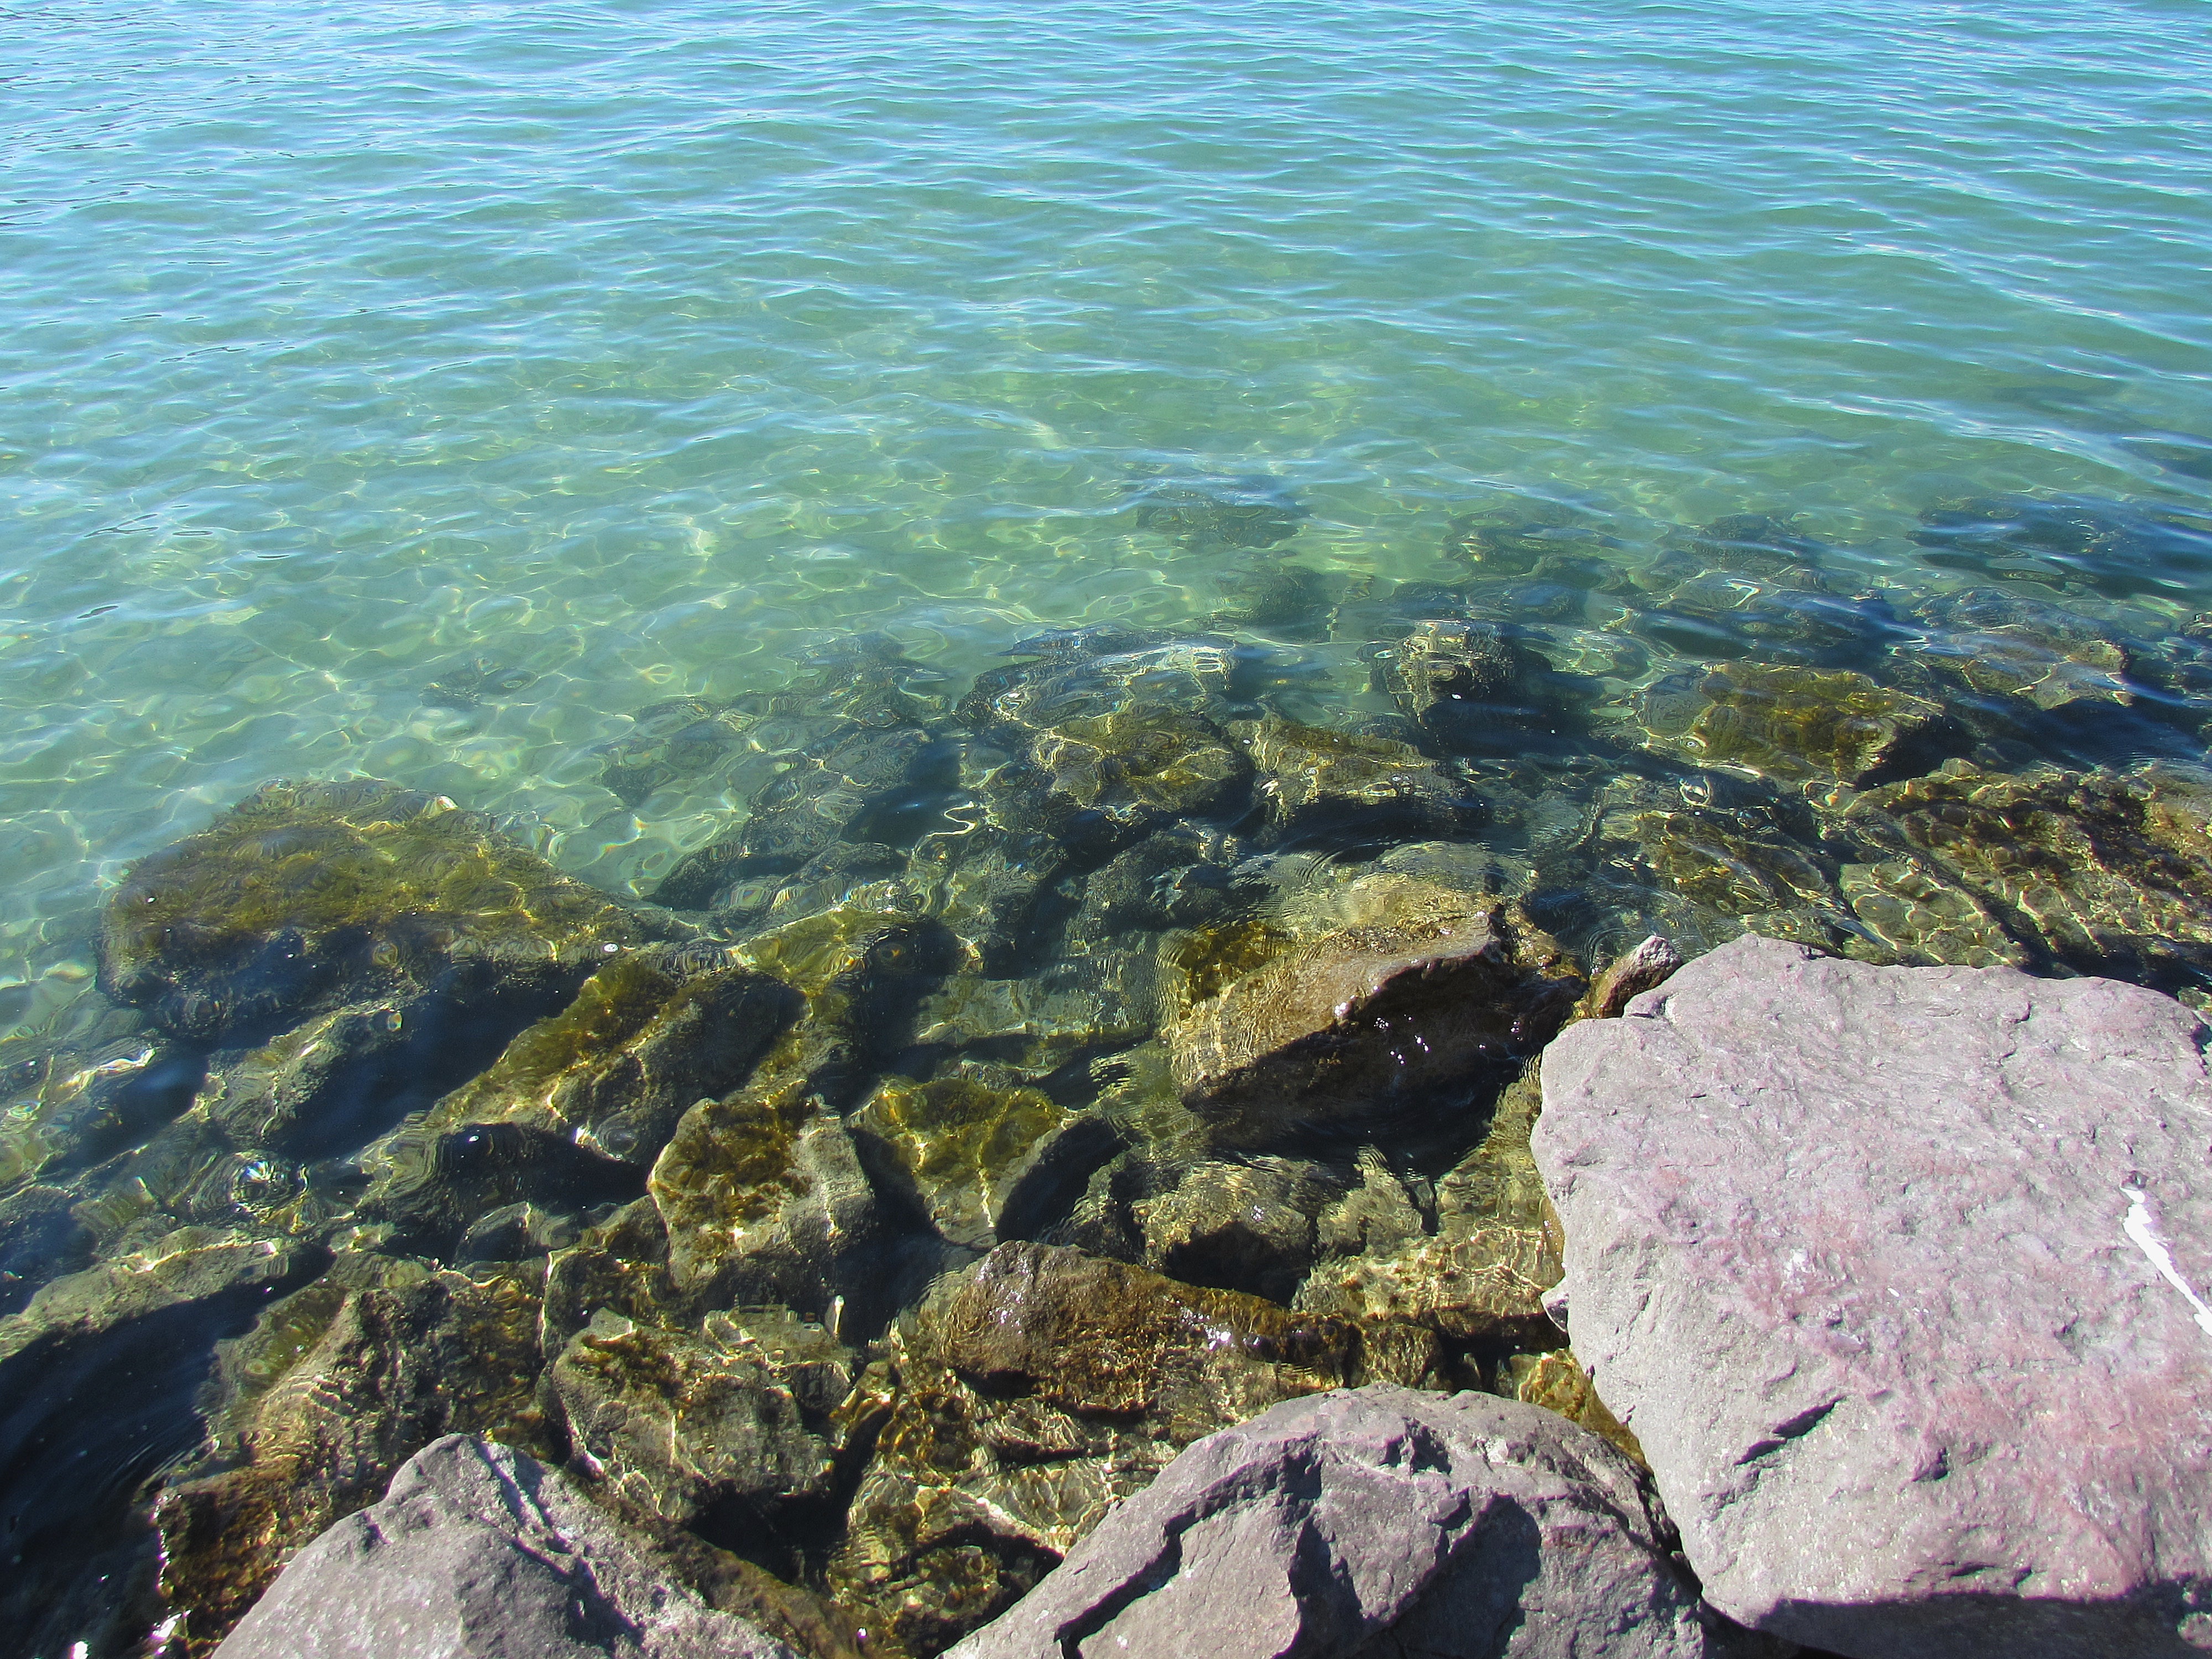
sea, coast, water, rock, ocean, shore, lake, bay, terrain, coral reef, reef, stones, bank, geology, waters, cape, landform, aerial photography, tide pool, marine biology